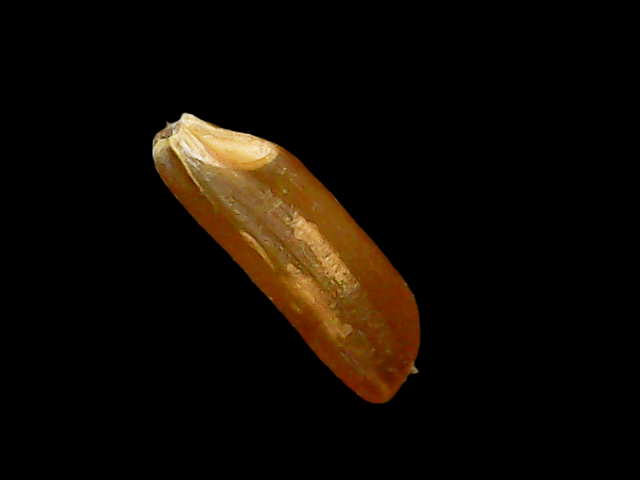
Rice variety: Binadhan20